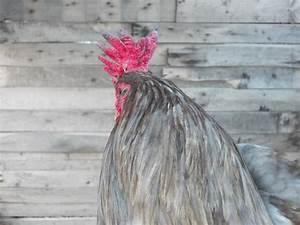
chicken